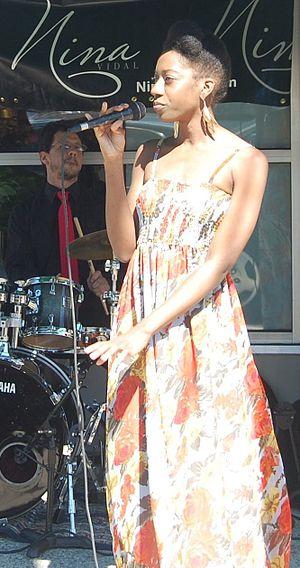
Nina Simone Vidal, est une auteure-compositeur, interprète et pianiste américaine mieux connue sous son nom de scène, Nina Vidal.